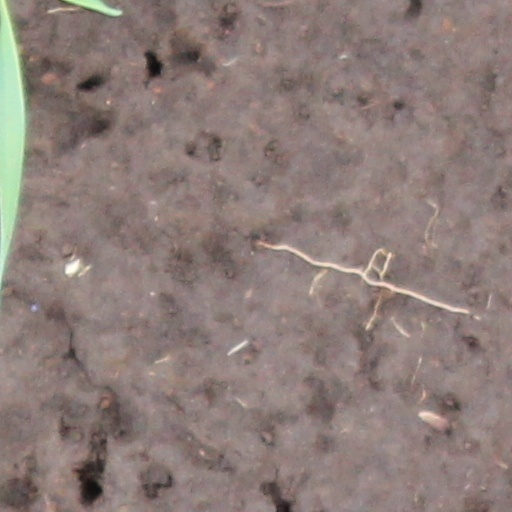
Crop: wheat